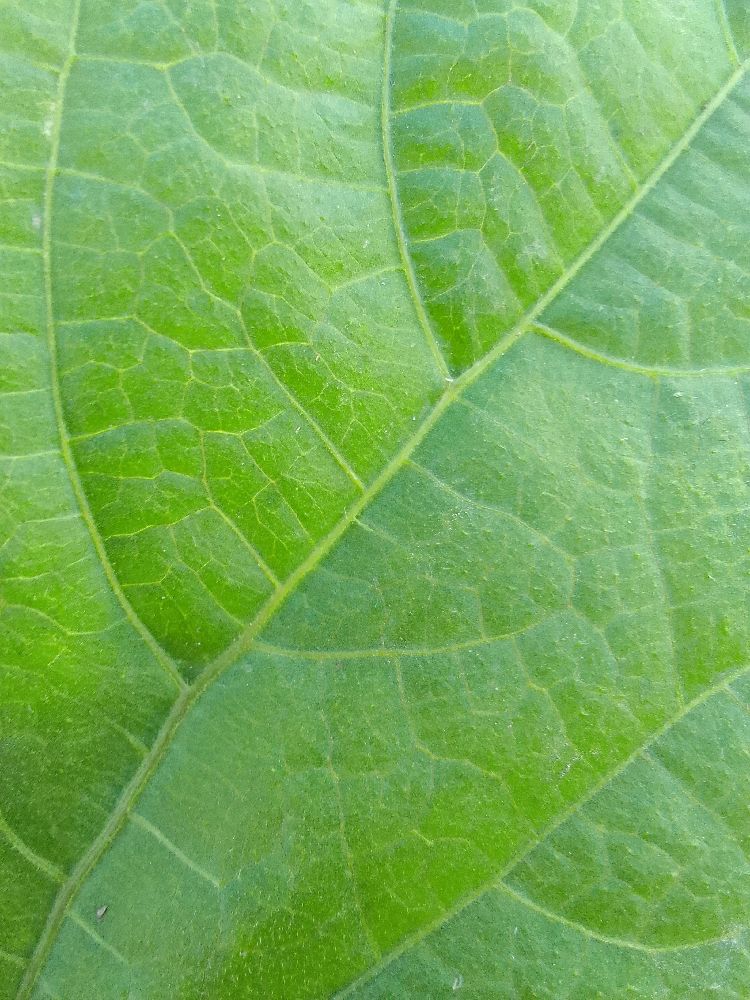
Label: healthy